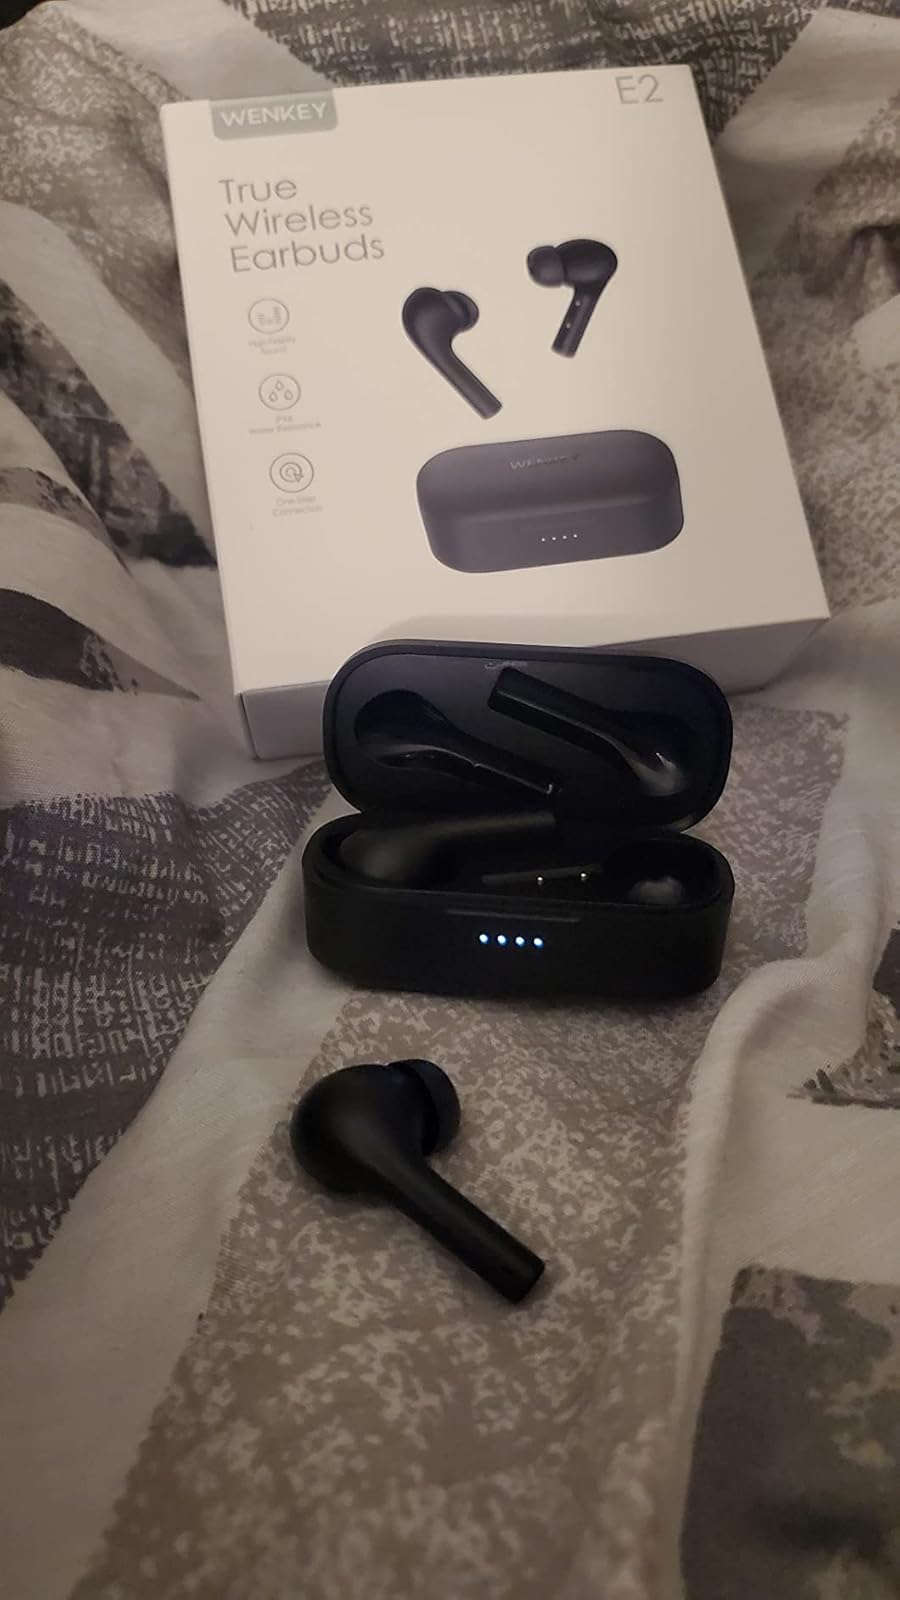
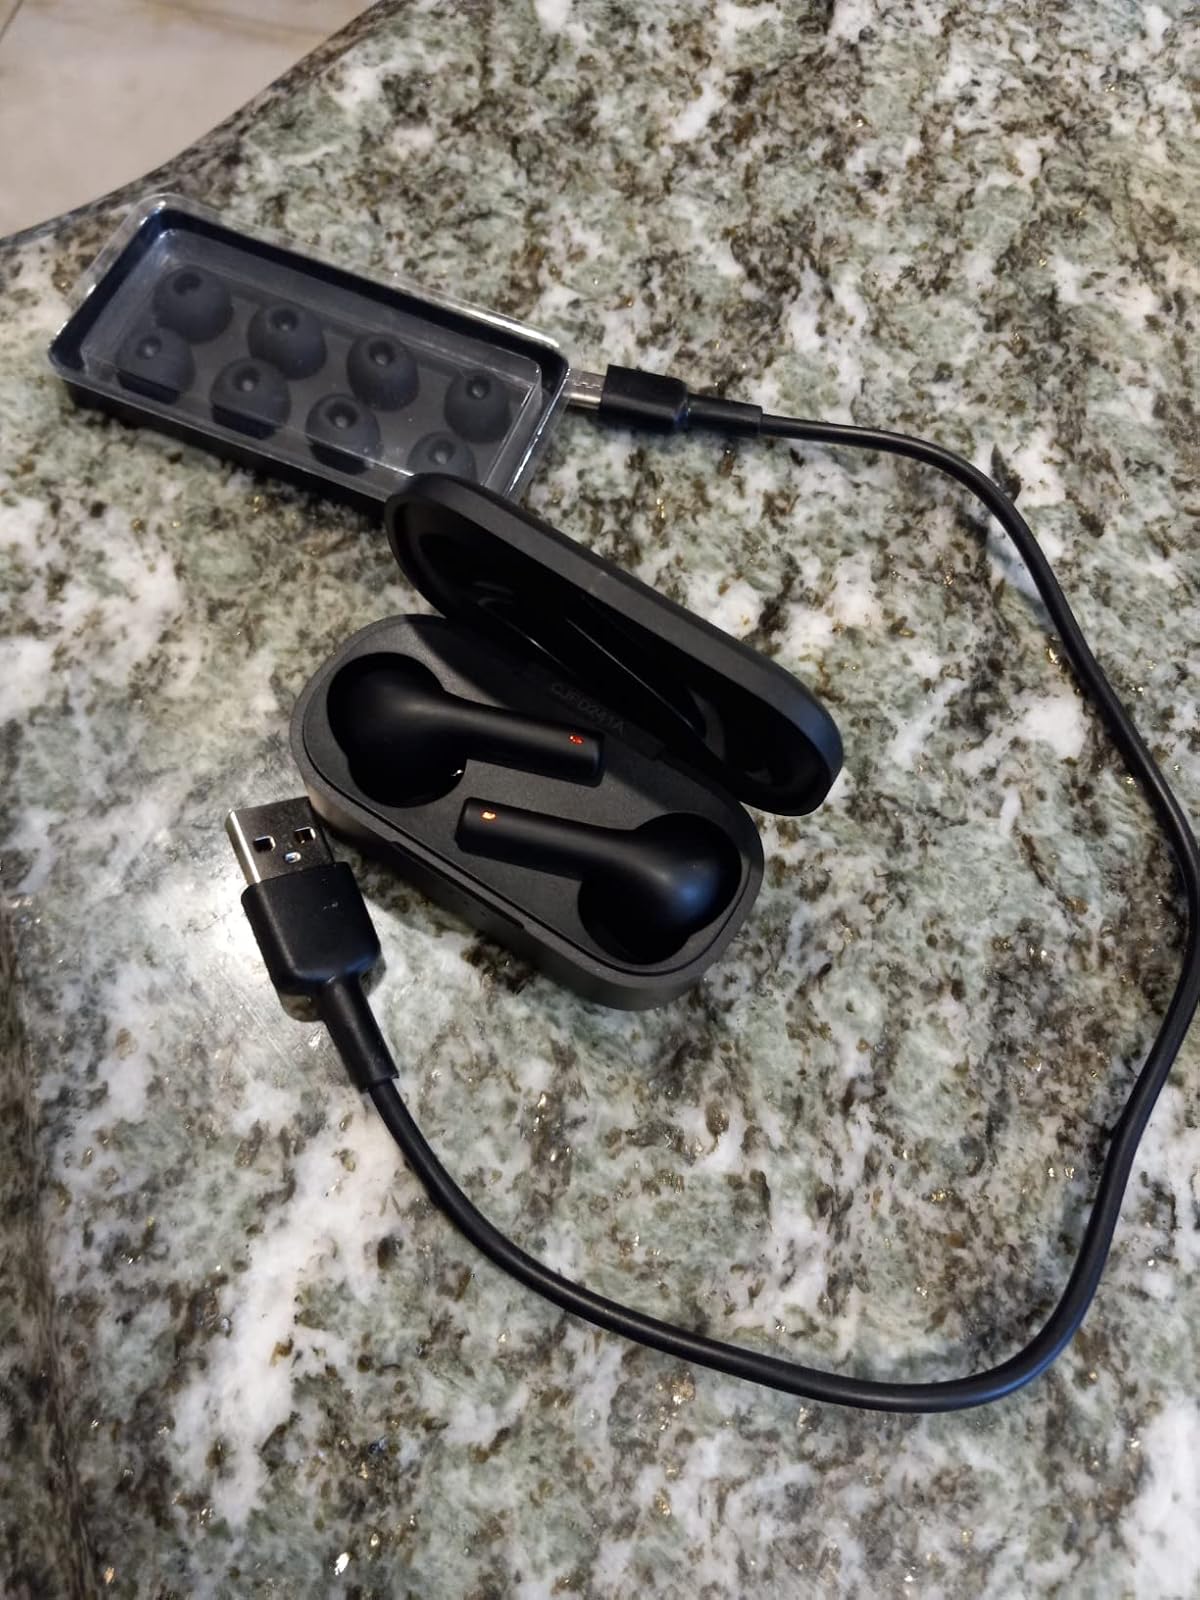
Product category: earbuds
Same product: yes